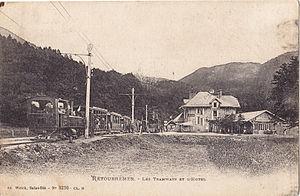
Carte postale ancienne éditée par Adolphe Weick, n°8270 : RETOURNEMER - Les Tramways et l'Hotel
Ligne essentiellement touristique constituant cependant un des maillons de la première liaison transvosgienne, la ligne de Gérardmer à Retournemer, au col de la Schlucht et au Hohneck, fruit du secteur touristique gérômois, fut la première à être ouverte des trois lignes à voies métriques reliant la vallée de la Moselle, côté vosgien, à la vallée de la Fecht, côté alsacien.